Fregionaia Hospital

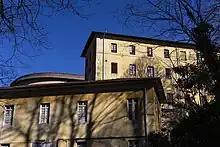

The Hospital of Fregionaia is a set of buildings in a former monastery, made into hospital for indigent, then a psychiatric hospital (ospedale psiquiatrico or manicomio), and which in 2019 lies unused and abandoned, and which is located on Via di Fregionaia in the hills outside Santa Maria a Colle - Maggiano, province of Lucca, region of Tuscany, Italy. It is representative of the large psychiatric hospitals (insane asylums) established in the post-enlightenment period of the 18th-19th century.